Doncaster Round Barn

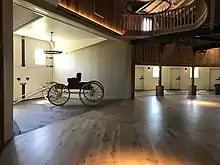
Interior of round barn, showing main door. Structure is now repurposed as an event center, horse stalls were removed long ago

The foundation was set on stone abutments quarried from rock in a canyon located about away. Armstrong stated they were driven twelve feet below the water table and set on bedrock. The walls were of wooden planks, made of three thicknesses of lumber deep, said to be insulated with "double sheets of building paper" between each layer of lumber. The entrance to the barn originally featured an engraved horse scene placed over the door.